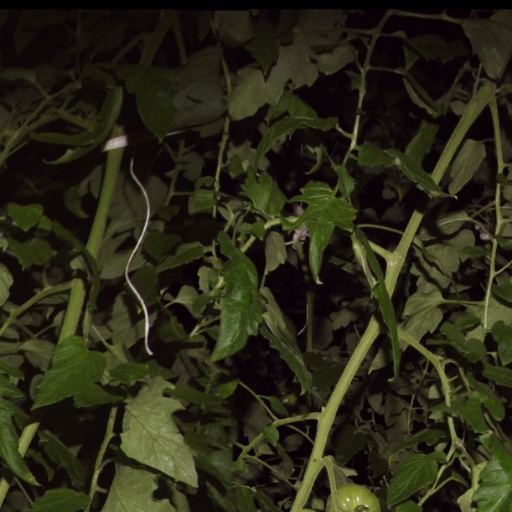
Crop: tomato